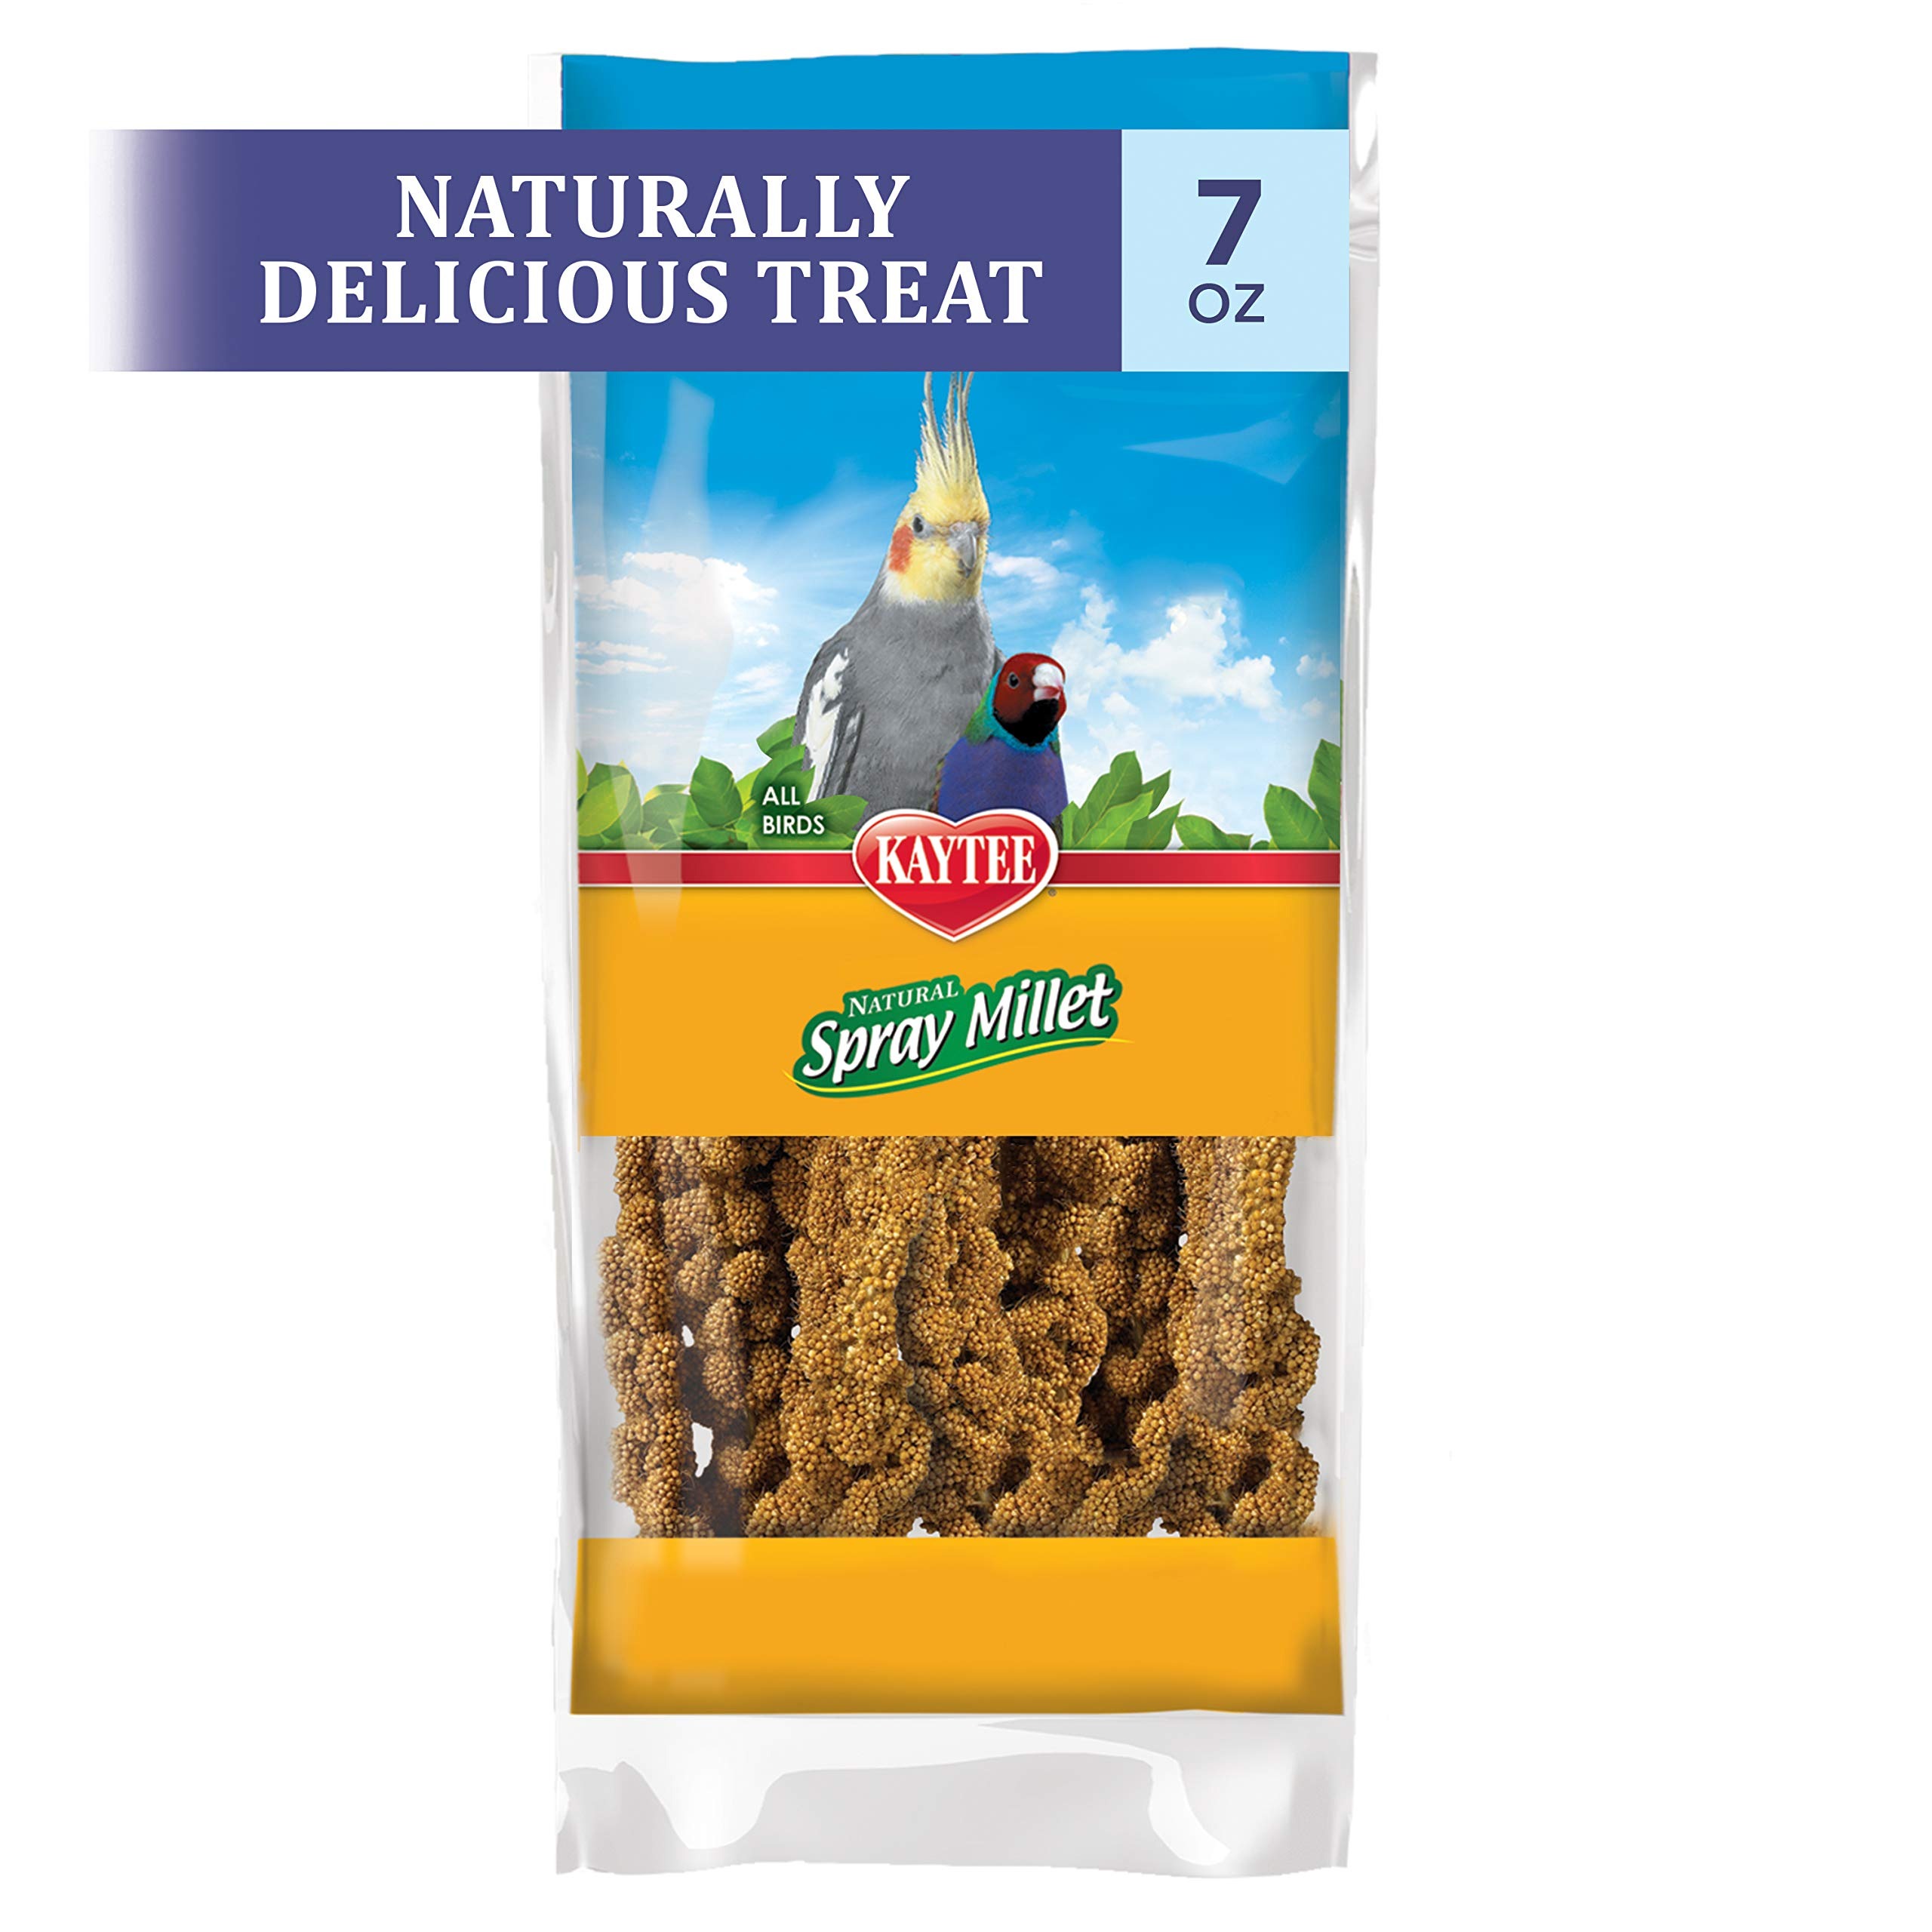
Item Name: Kaytee Spray Millet for Birds, 12 Count
Bullet Point 1: A special treat
Bullet Point 2: Encouraging weaning
Bullet Point 3: For all birds
Value: 12.0
Unit: Count

Price: 8.515